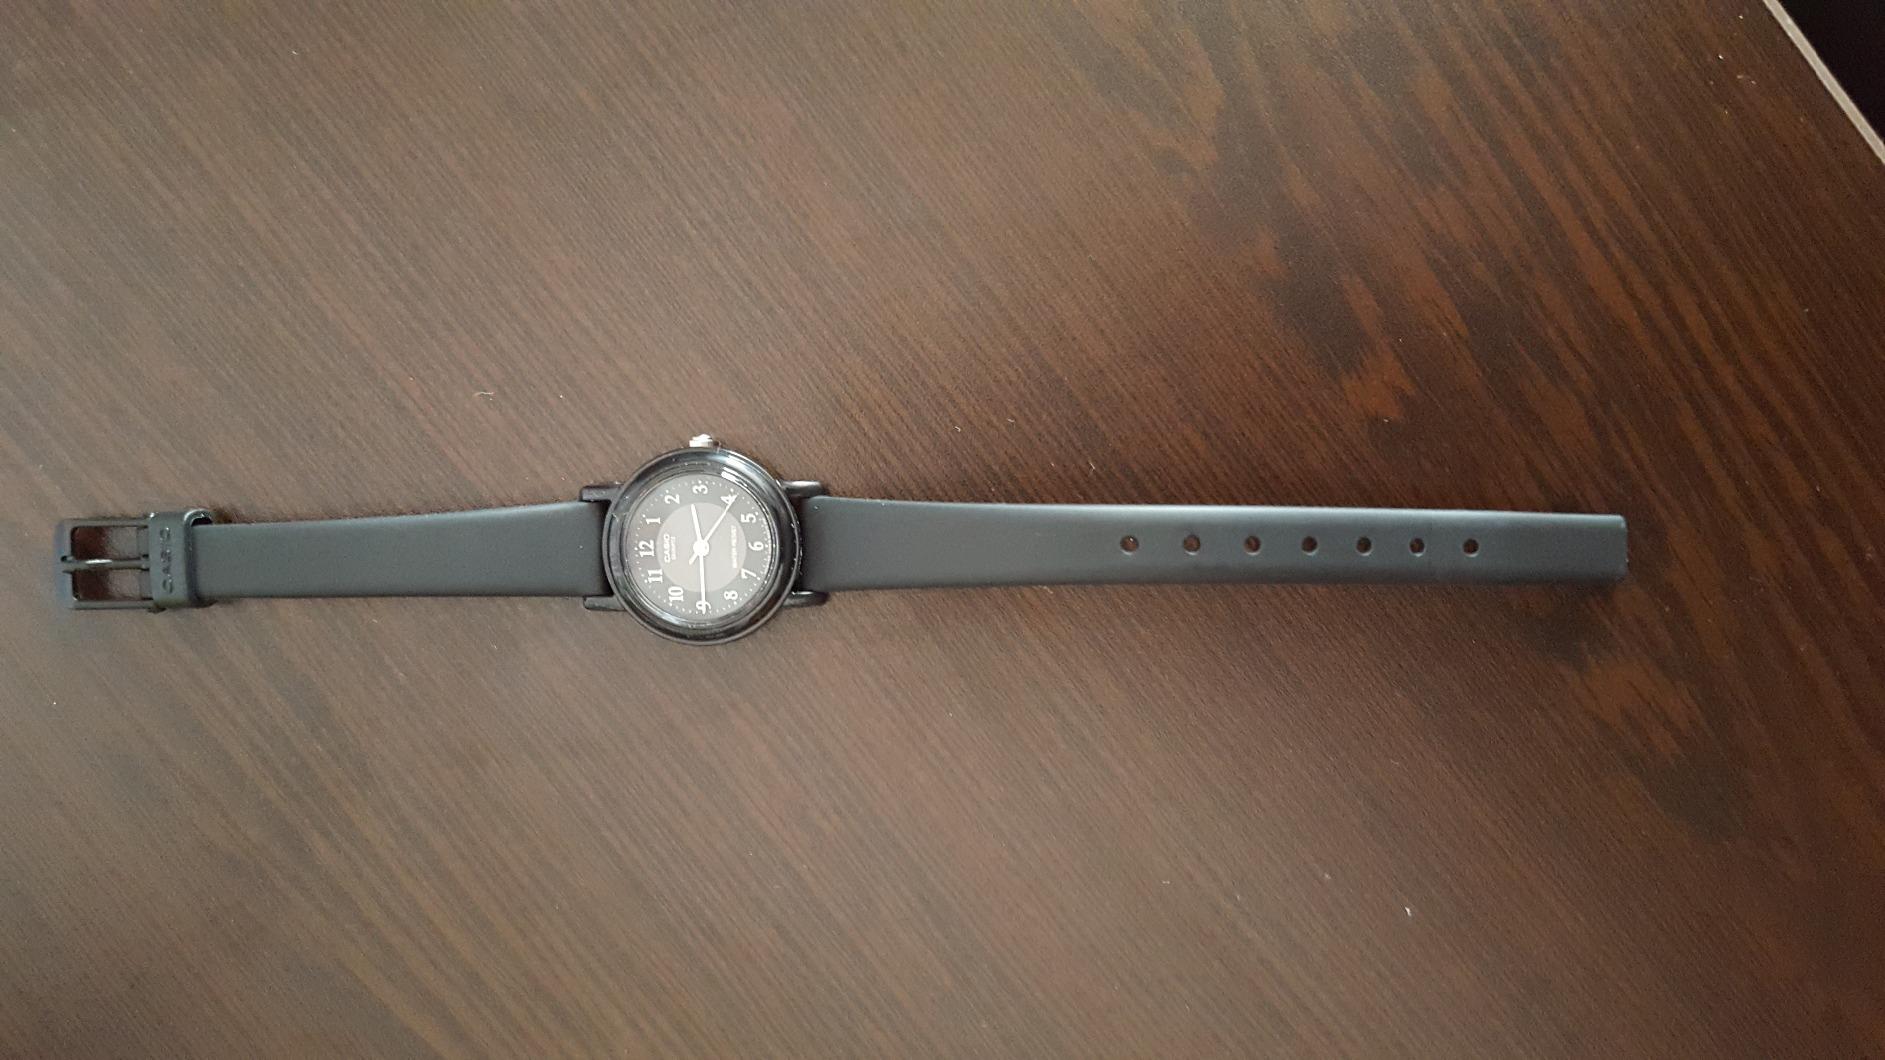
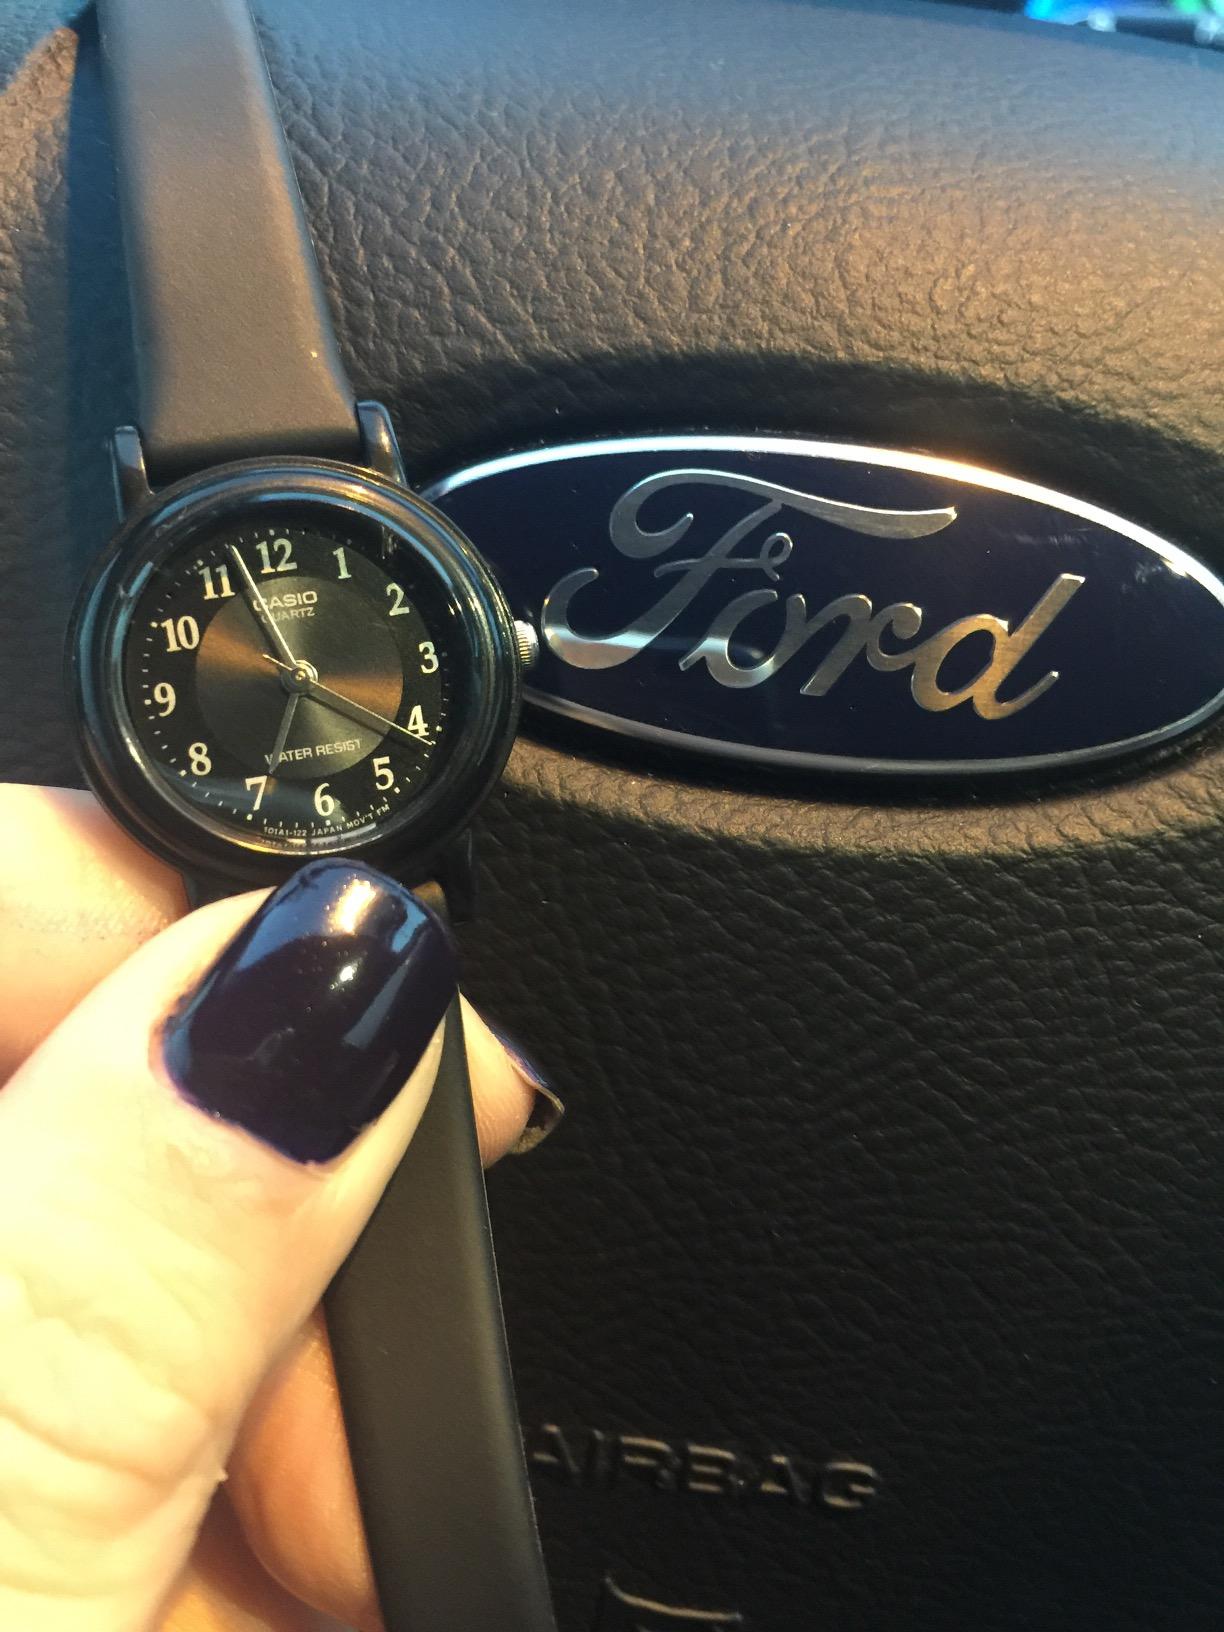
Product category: accessories_watch
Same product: yes